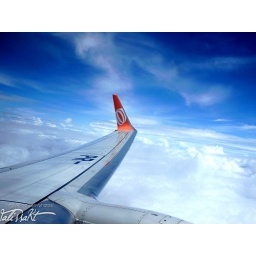
can we pretend that airplanes in the night sky are like shooting stars.